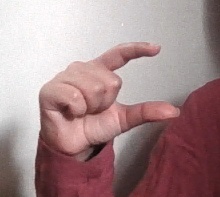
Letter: dal